Croix de Guerre

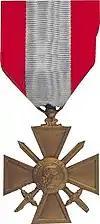
French Croix de guerre des TOE

Furthermore, the French collaborationist government created two "croix" during World War II. These "croix" are now illegal under French law and wearing them is outlawed: